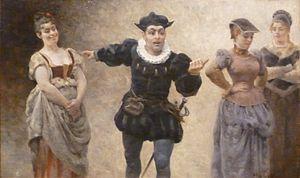
Tableau inspiré par Pantagruel, chapitre 17 (huile sur toile, vers 1870). Musée de Rabelais, dépôt de la Devinière et de l'Association des Amis de Rabelais. (Jules-Arsène Garnier)
Jules-Arsène Garnier, né le 22 janvier 1847 à Paris, mort dans la même ville le 25 décembre 1889, est un peintre français.